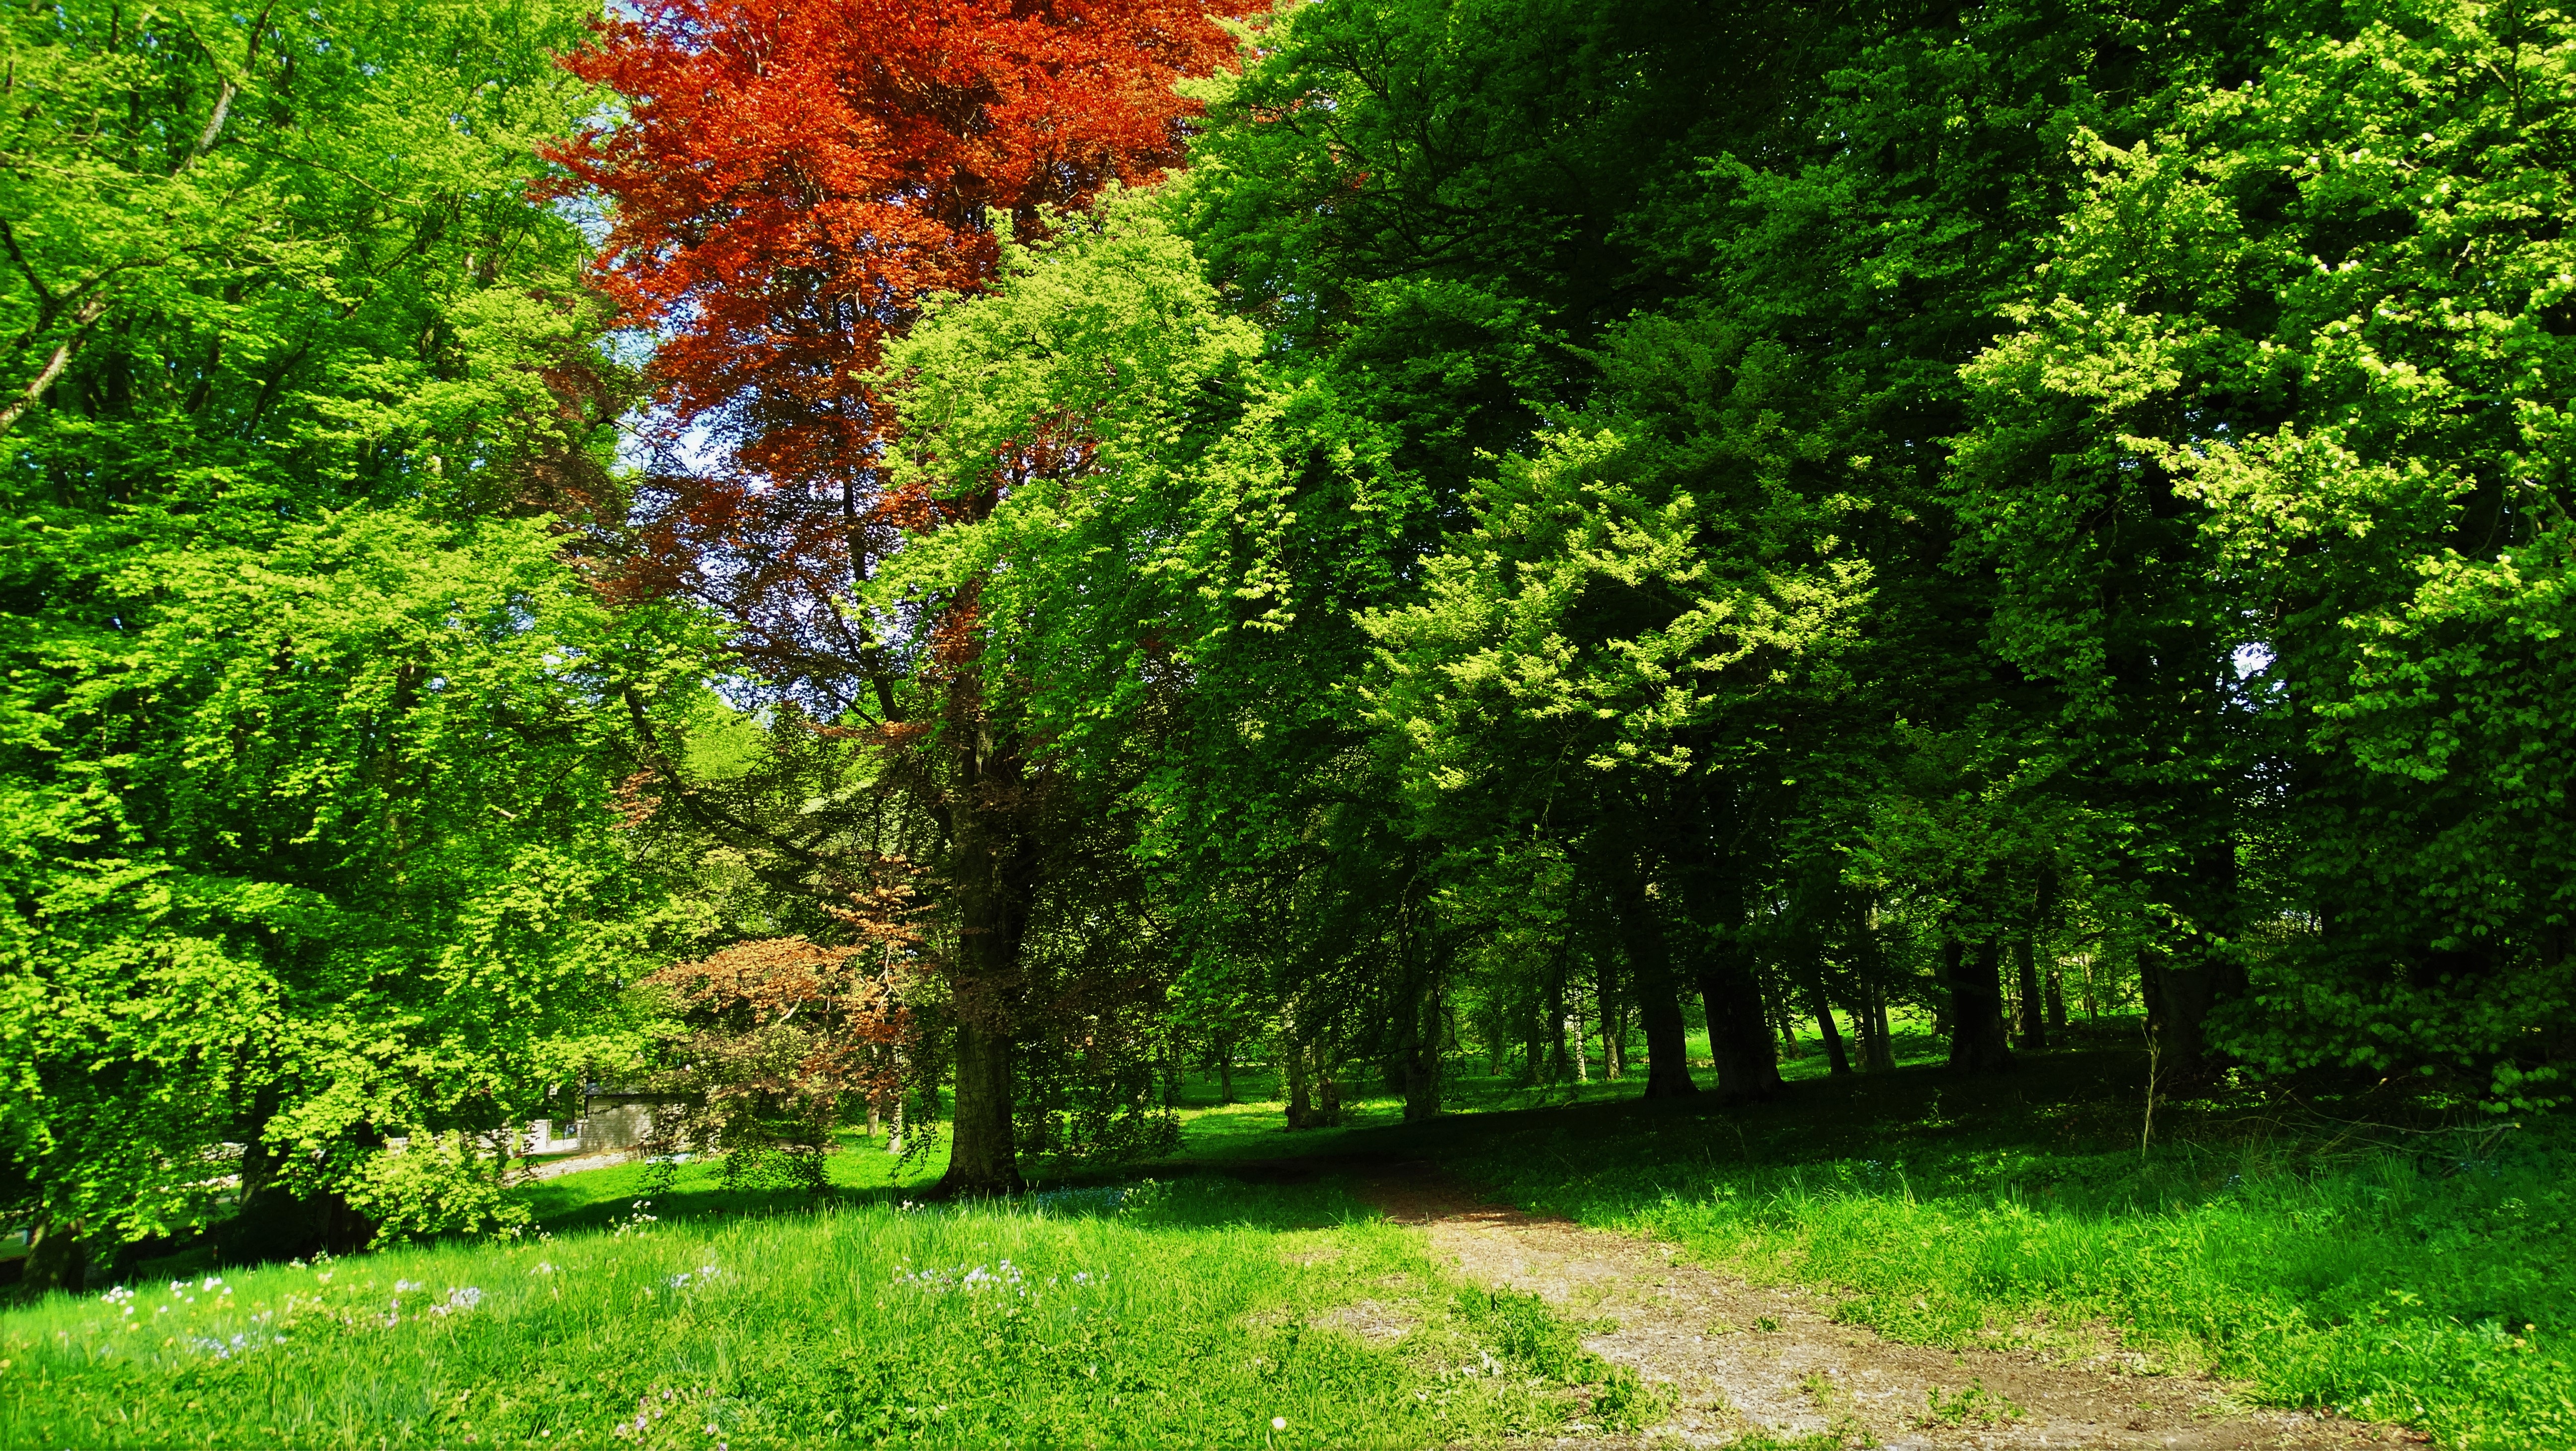
landscape, tree, nature, forest, path, grass, plant, lawn, meadow, sunlight, leaf, flower, green, natural, autumn, park, botany, garden, season, trees, woods, vegetation, shrub, sweden, deciduous, woodland, habitat, ecosystem, rural area, biome, natural environment, woody plant, temperate broadleaf and mixed forest